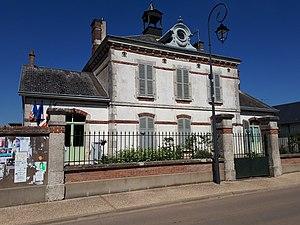
Mairie de Baudreville (Eure-et-Loir).
Baudreville est une commune française située dans le département d'Eure-et-Loir, en région Centre-Val de Loire.